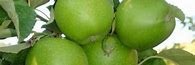
Label: apple